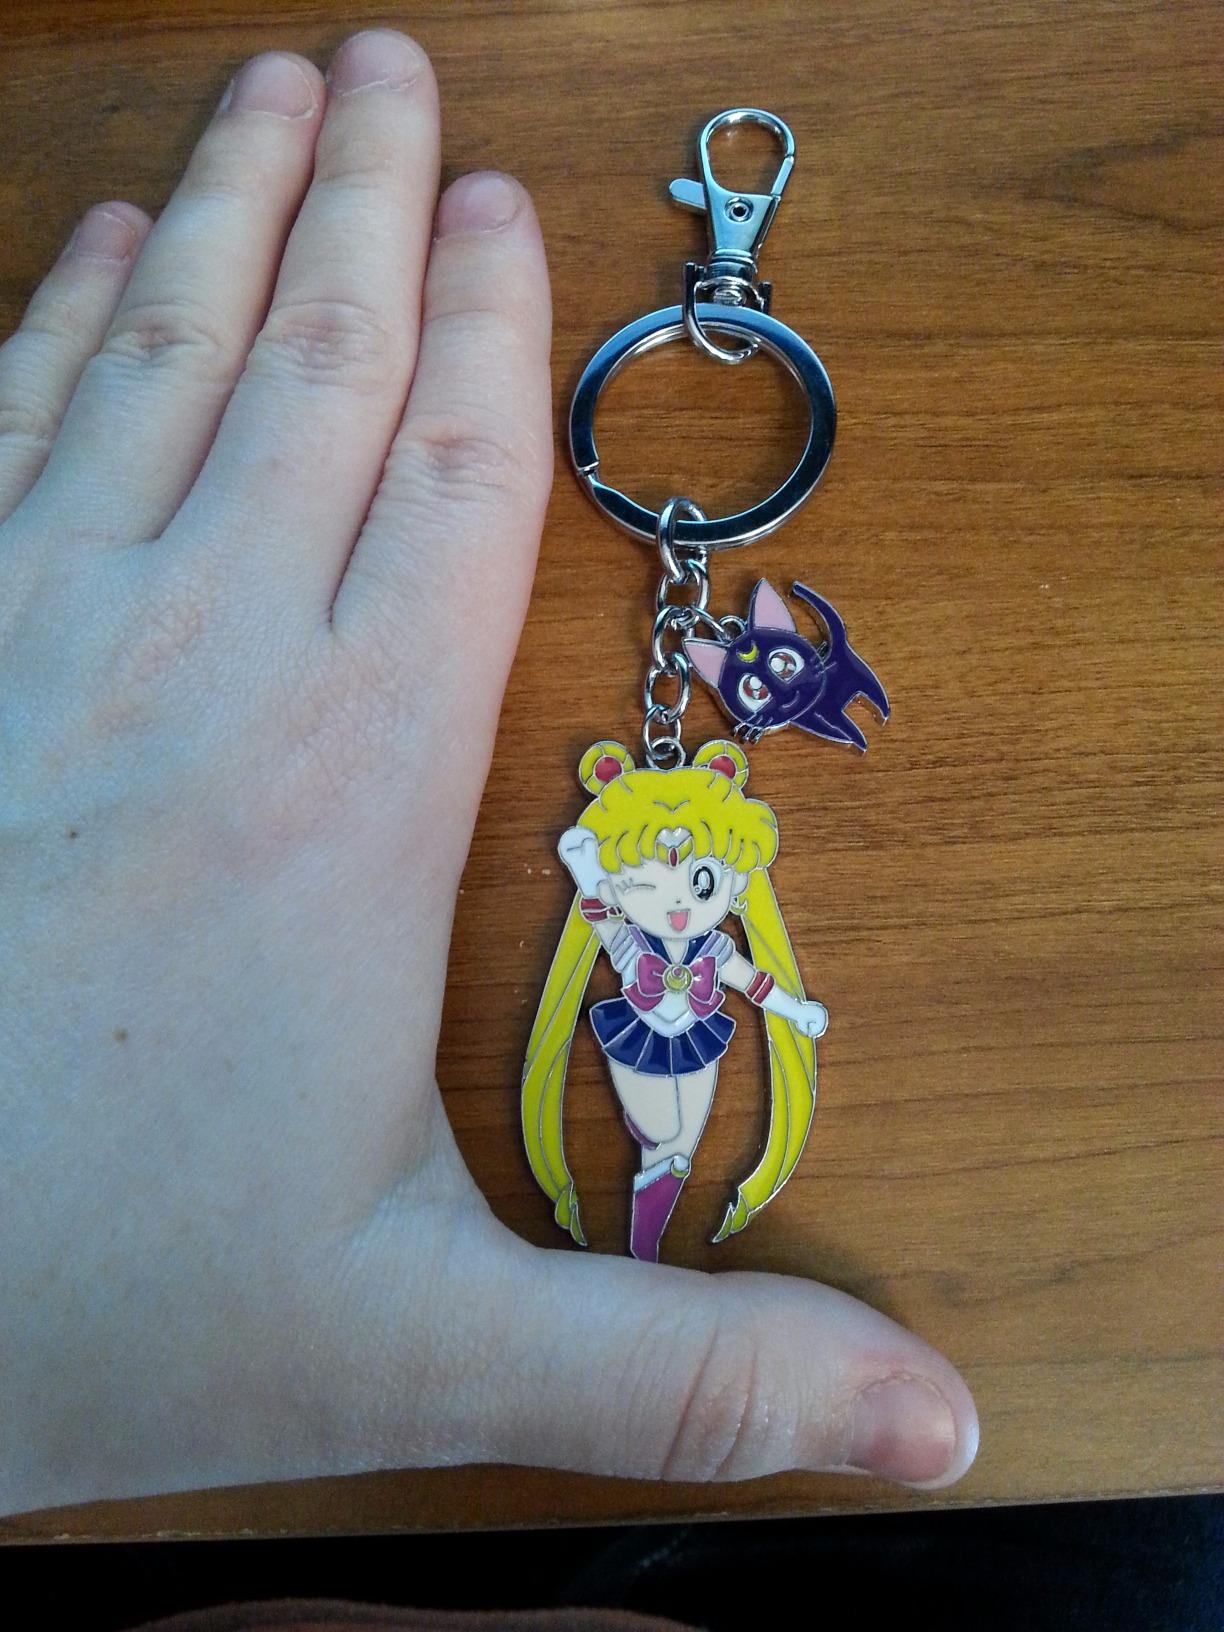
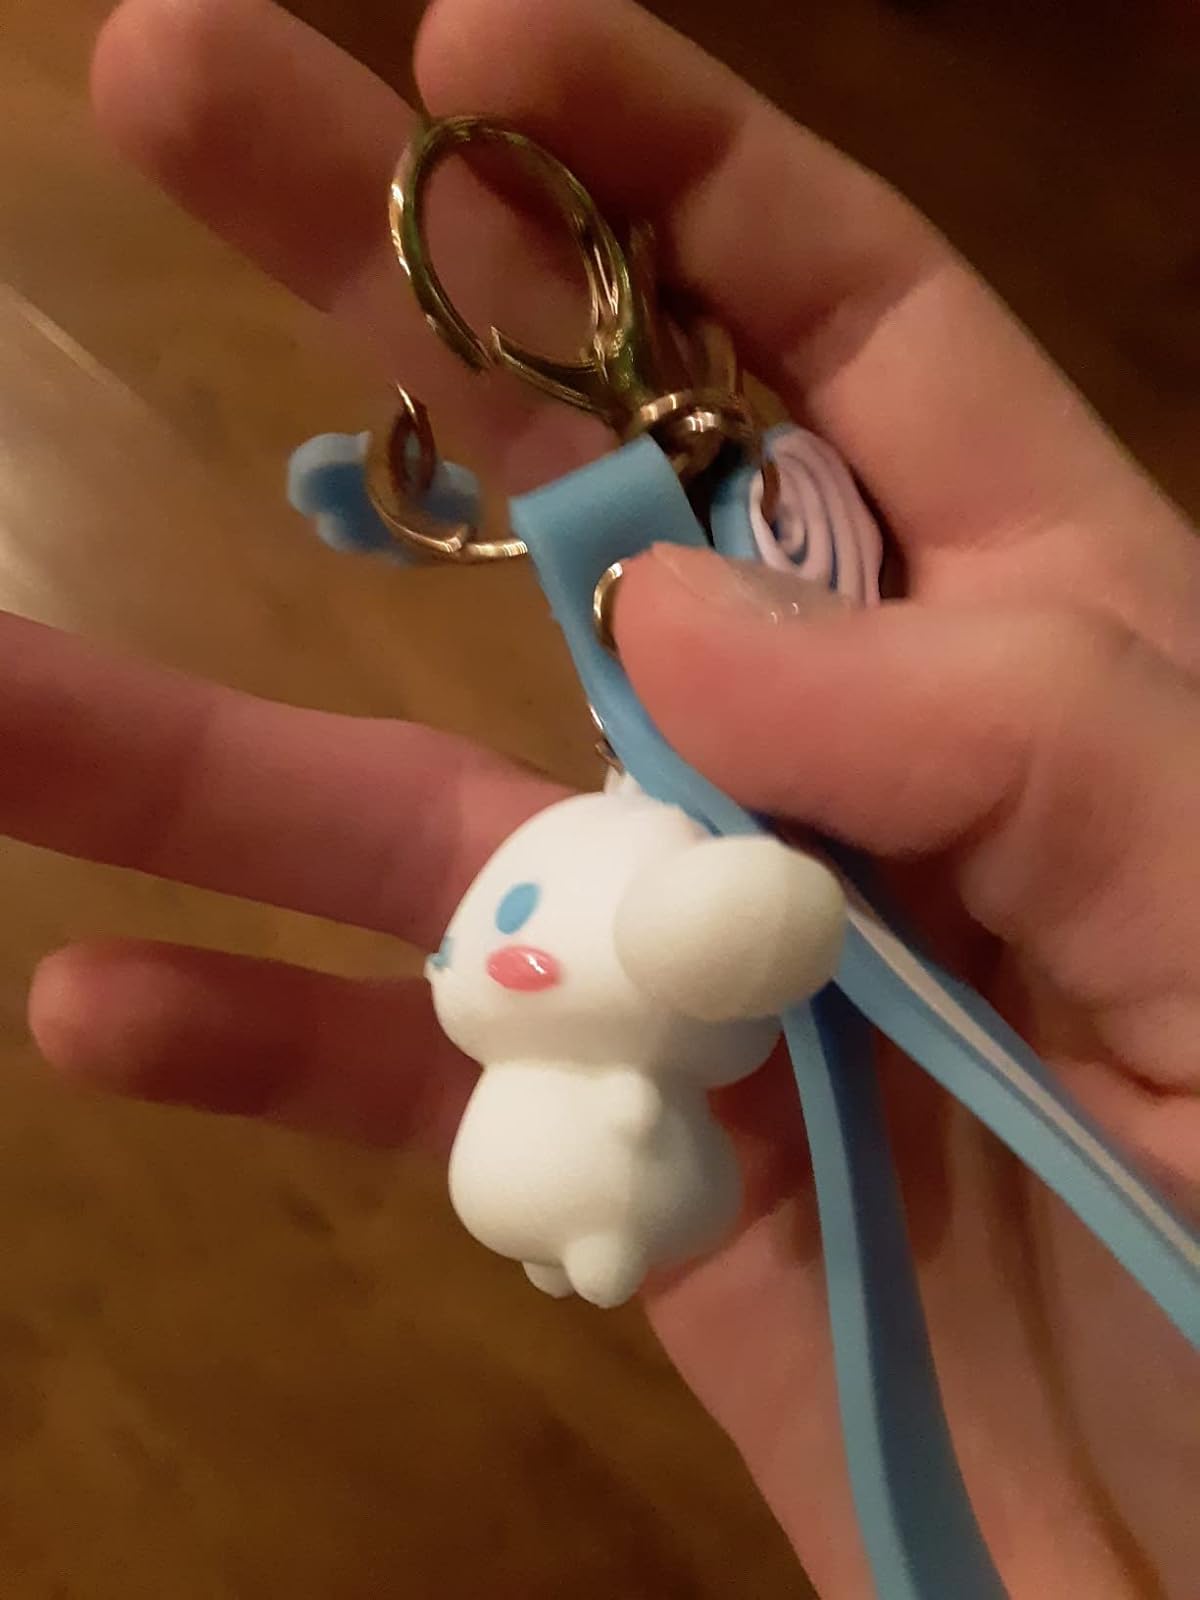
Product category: accessories_keychain
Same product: no